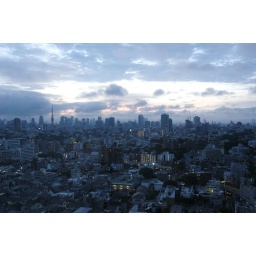
view from our hotel window in tokyo. woke up around 4am and the sky was just clearing.